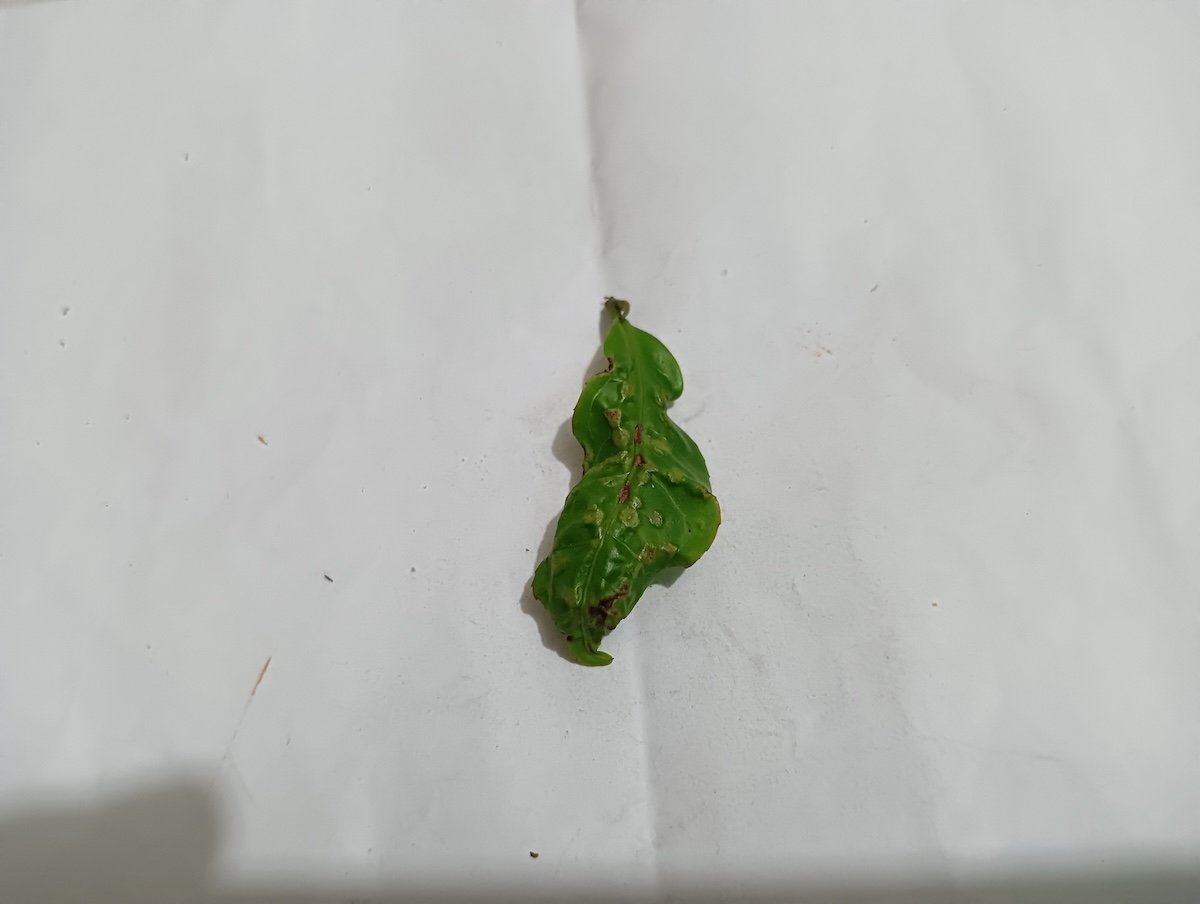
Label: Green mirid bug